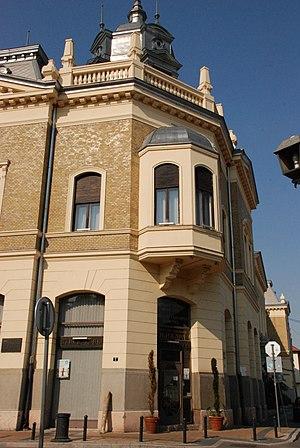
La Matica srpska est l'institution scientifique et culturelle la plus ancienne du peuple serbe. Elle a été fondée en 1826 à Pest et transférée en 1864 à Novi Sad, la ville la plus importante de la région de Voïvodine, qui faisait alors partie de l'Empire d'Autriche. Elle est aujourd'hui située dans la province autonome de Voïvodine en Serbie. En raison de sa valeur patrimoniale, culturelle et architecturale, le bâtiment qui accueille l'institution est inscrit sur la liste des monuments culturels protégés de la République de Serbie.